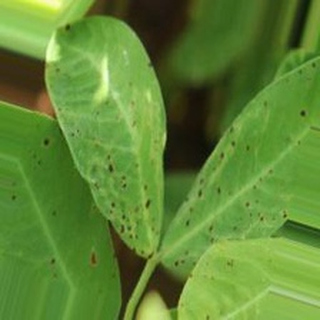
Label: groundnut_early_leaf_spot